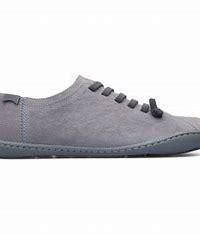
Brand: Camper
Model: PEU